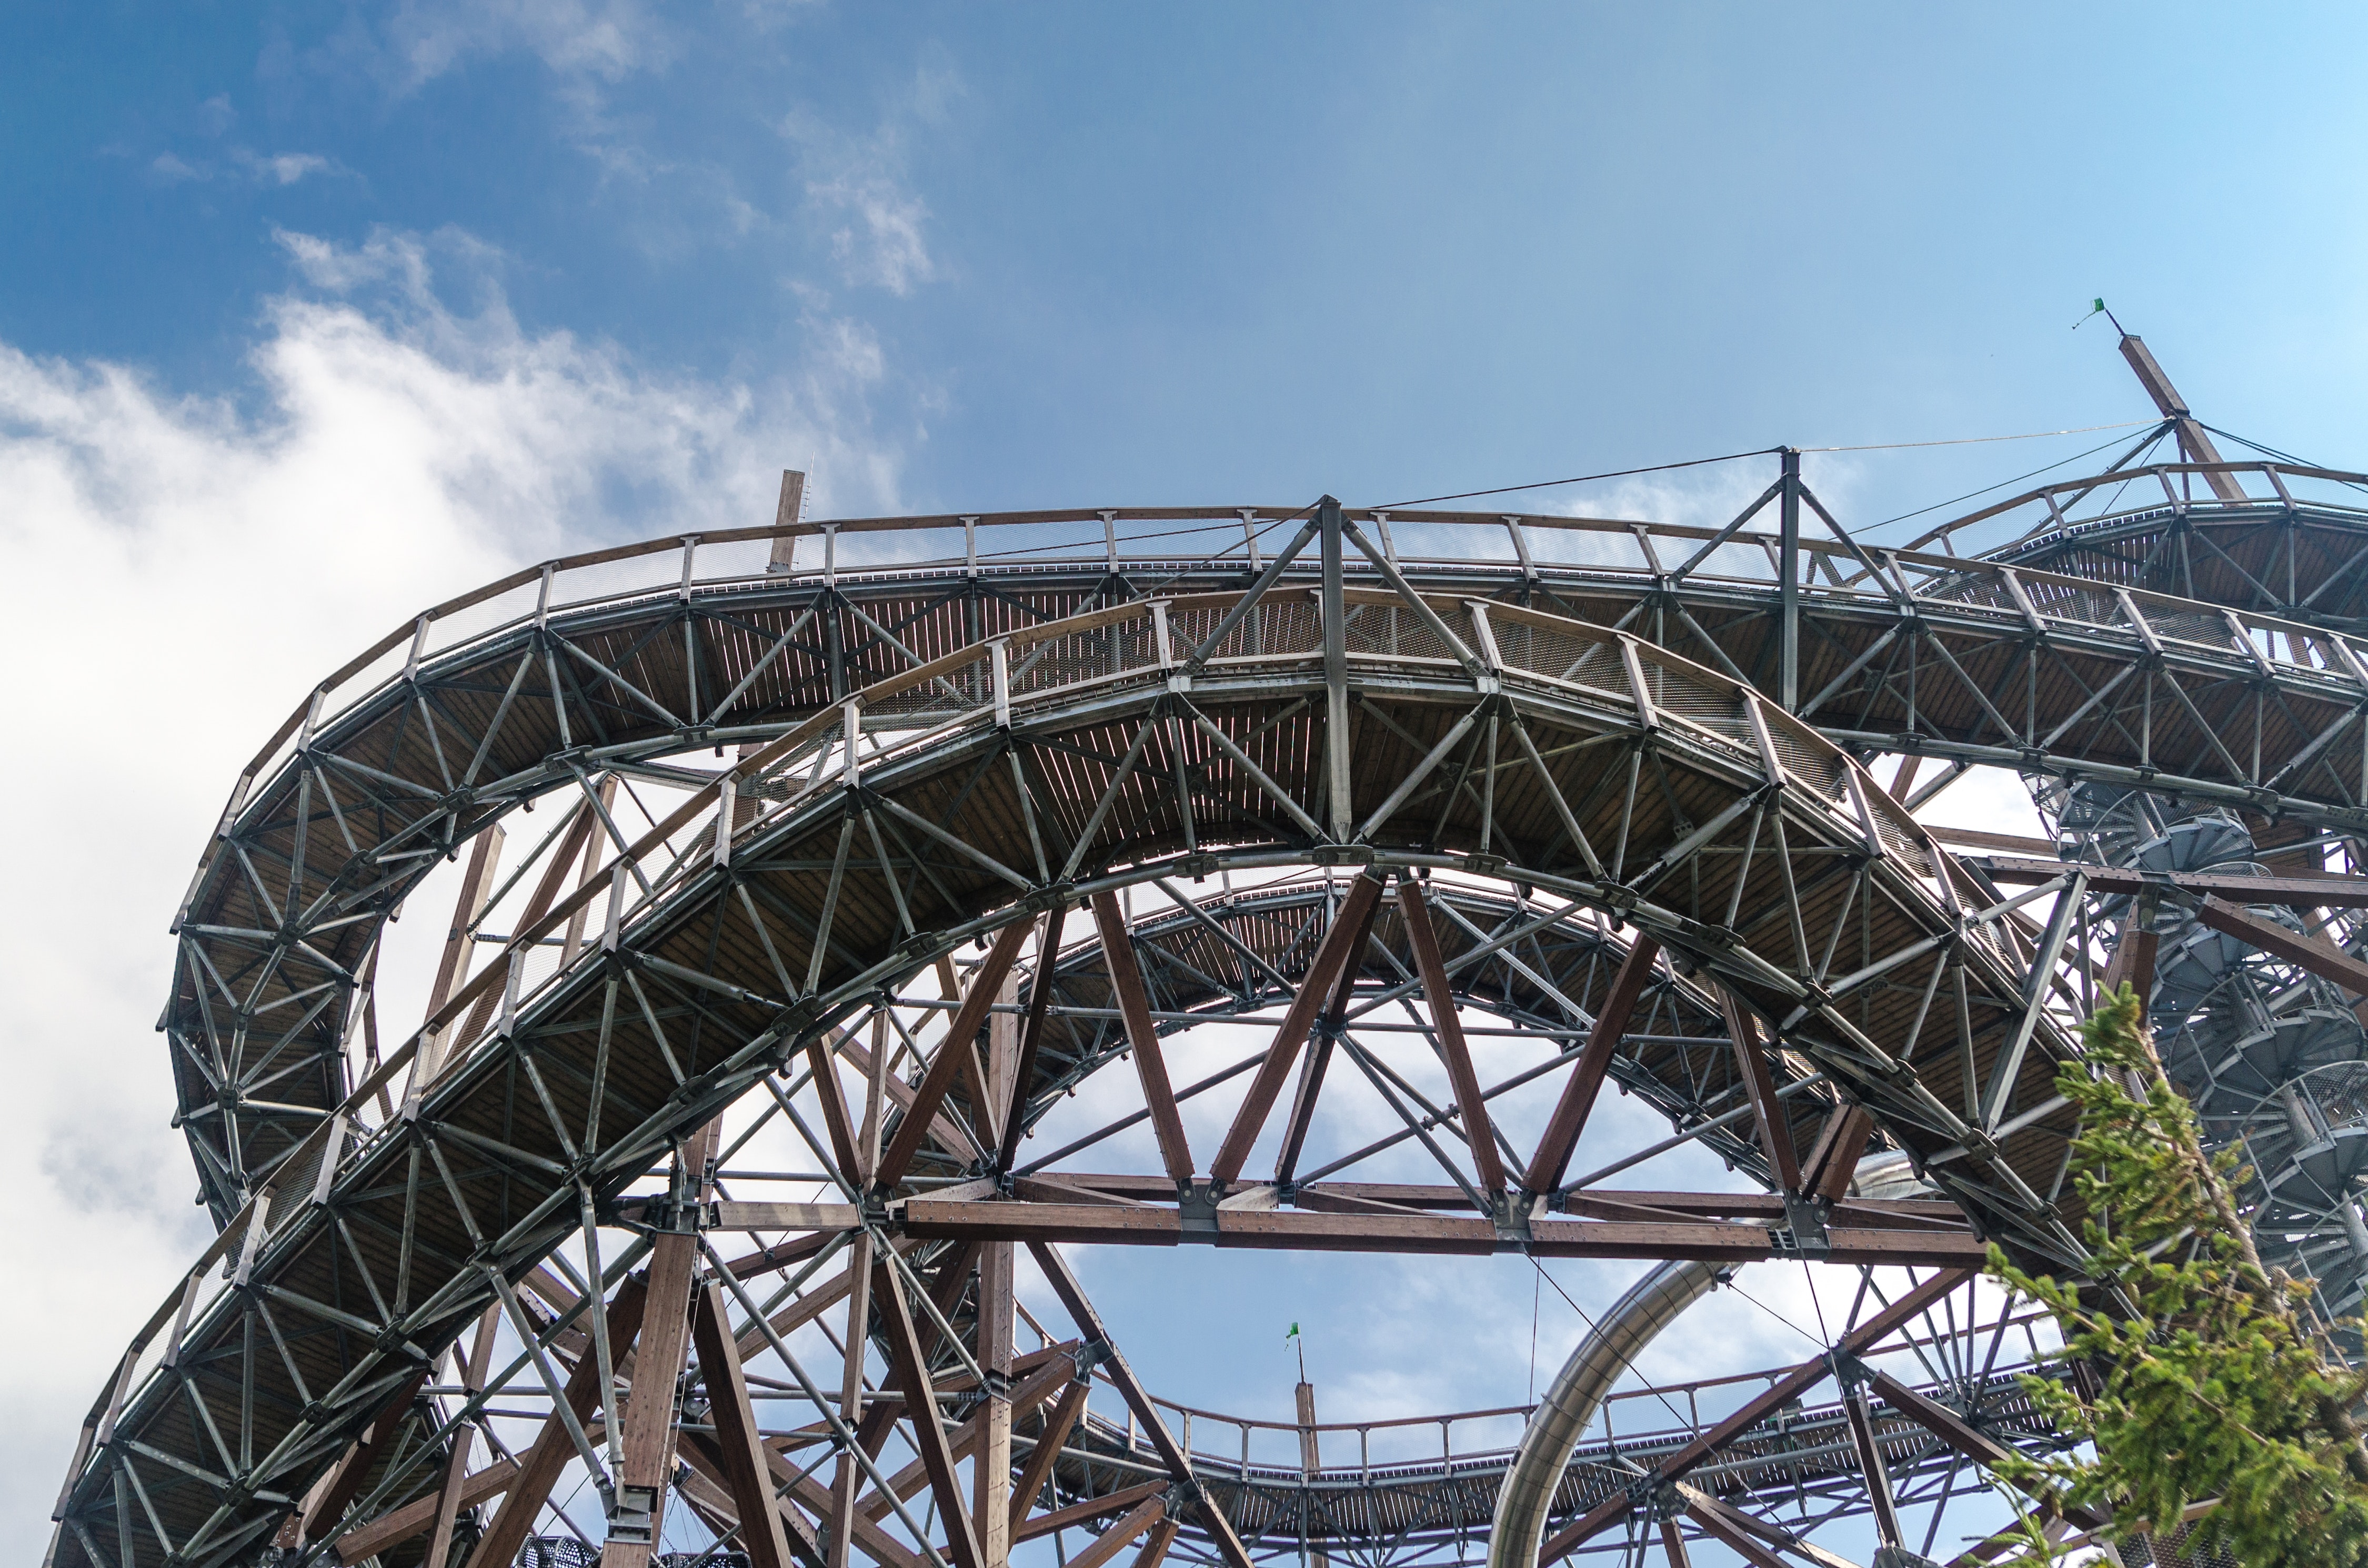
amusement ride, amusement park, sky, roller coaster, architecture, scaffolding, park, tourist attraction, steel, metal, nonbuilding structure, construction